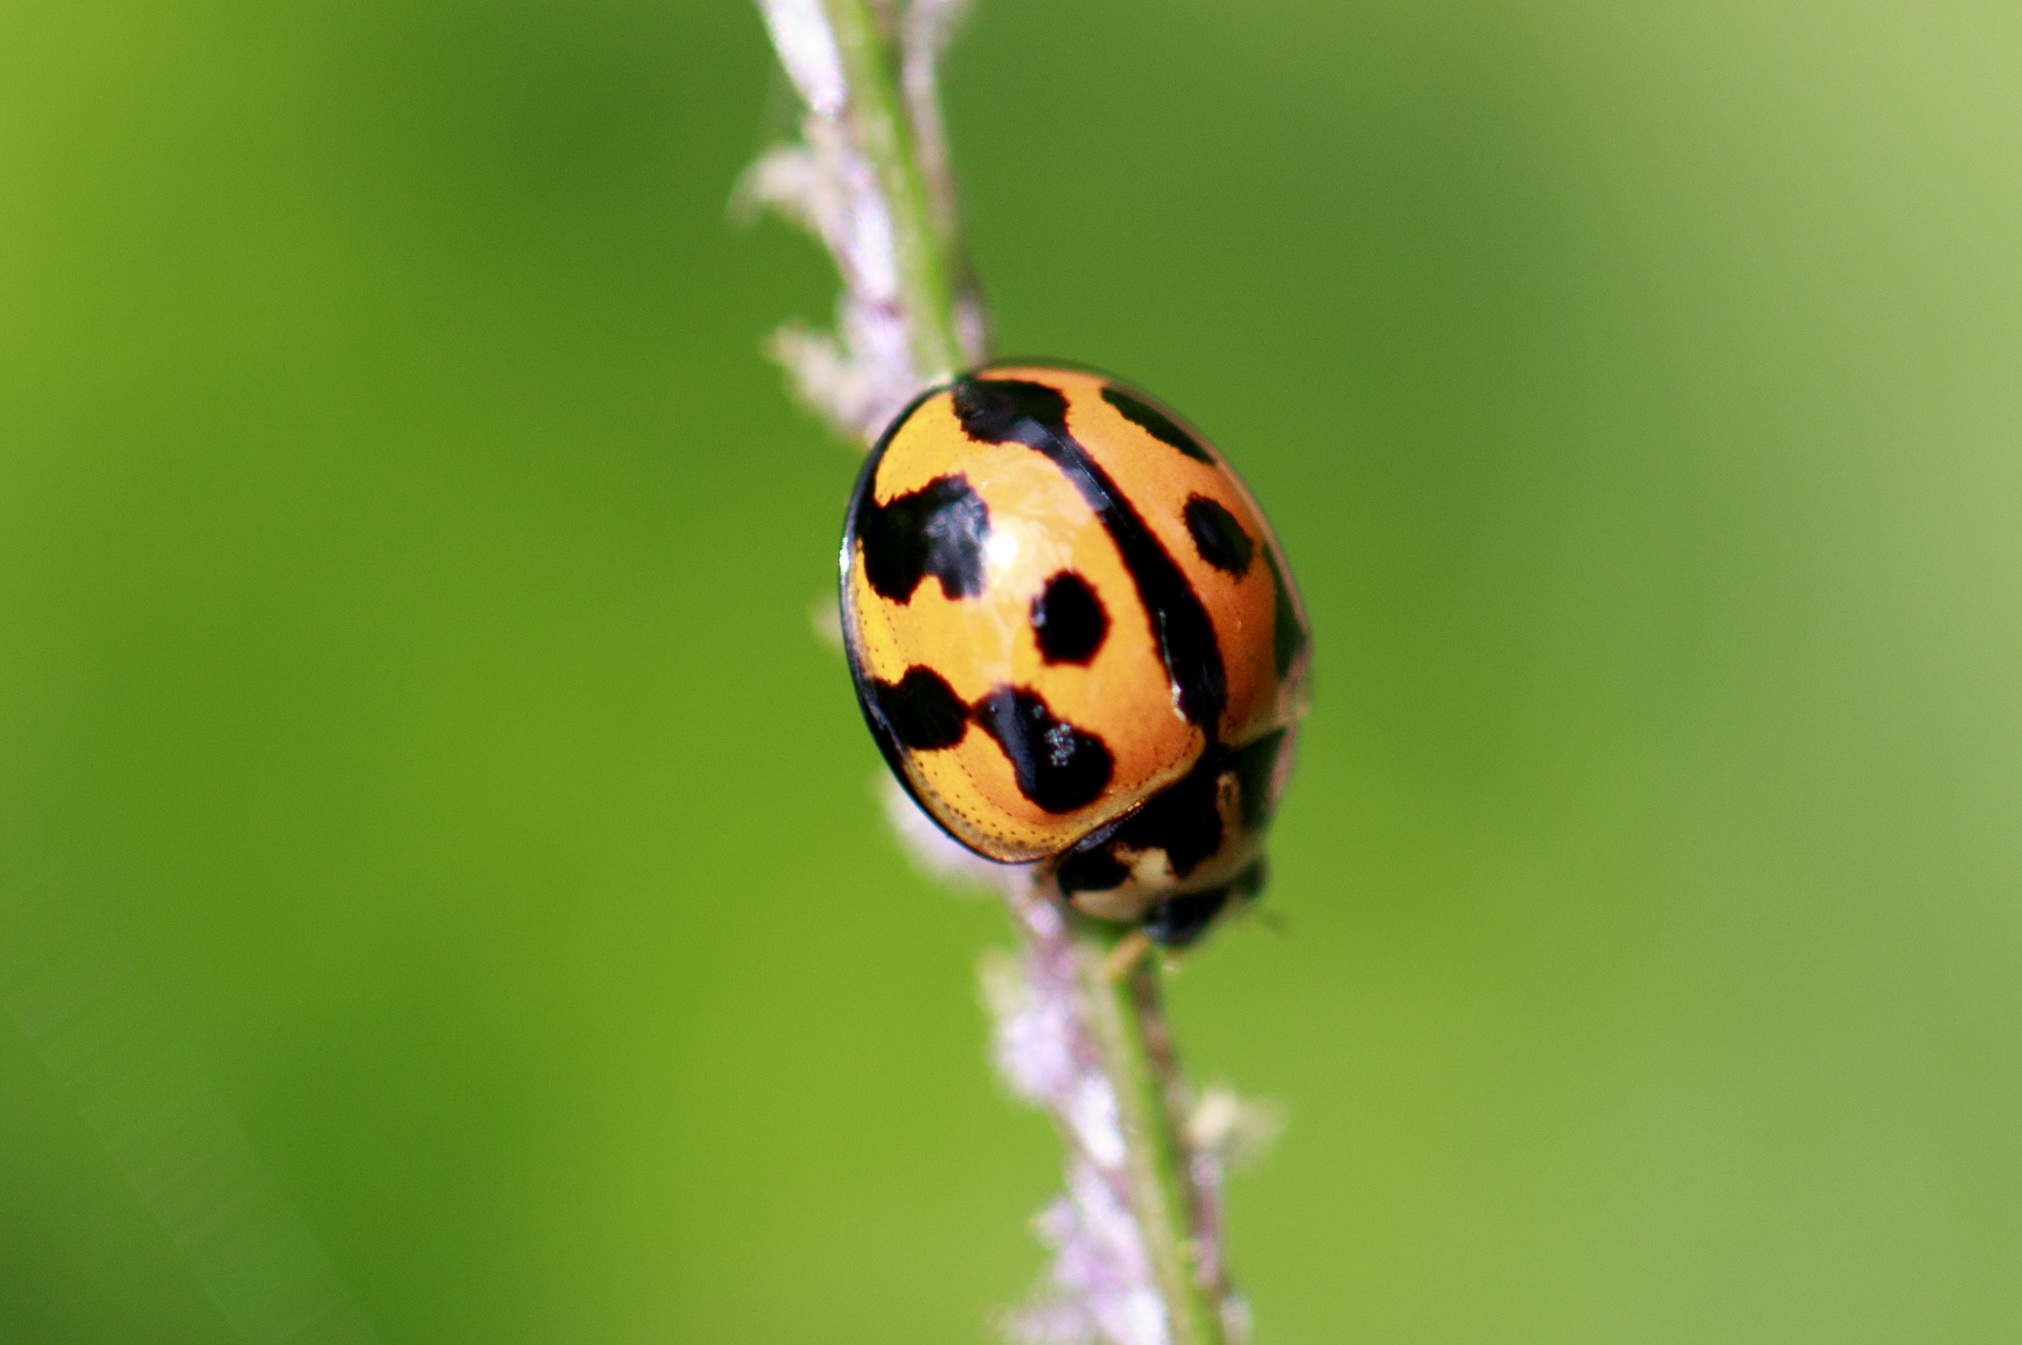
nature, grass, sun, photography, morning, leaf, green, red, shine, insect, macro, ladybug, bug, lavender, fauna, ladybird, invertebrate, close up, blade, beetle, macro photography, leaf beetle, plant stem